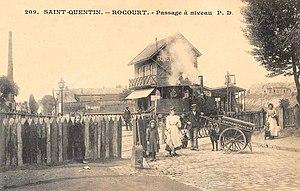
Le gare de Rocourt vers 1910.
Le Chemin de fer de Vélu-Bertincourt à Saint-Quentin a fonctionné entre 1880 et 1955, dans les départements de la Somme, l'Aisne et du Pas-de-Calais.
La ligne de Saint-Quentin à Ham était une ligne ferroviaire secondaire longue de 28 kilomètres, à voie unique et écartement standard, permettant de relier la grande artère de Paris à Bruxelles qui passe en gare de Saint-Quentin, dans l'Aisne, avec la ligne d'Amiens à Laon qui passe en gare de Ham dans la Somme.